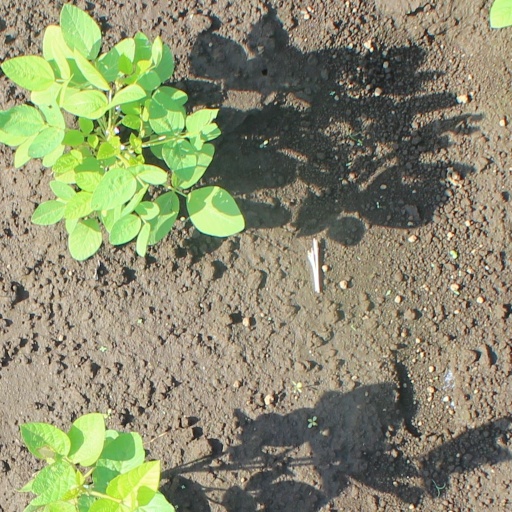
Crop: soybean